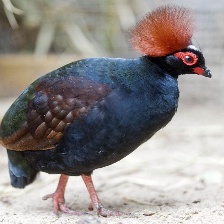
Species: CRESTED WOOD PARTRIDGE
Scientific name: ROLLULUS ROULOUL
ImageNet parent category: partridge